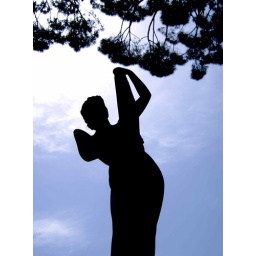
Silhouette of angel sculpture under stone pine against wispy blue sky